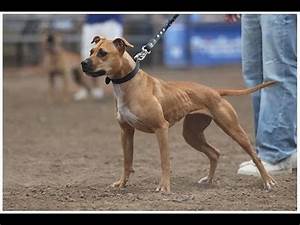
Label: dog